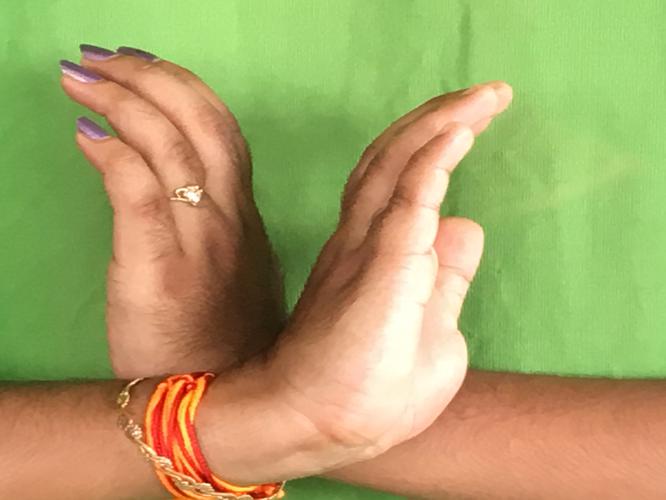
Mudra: Nagabandha
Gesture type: double_hand